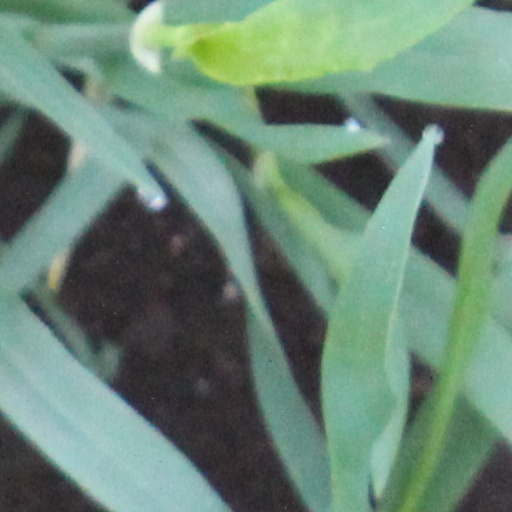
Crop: wheat